General Motors Technical Center

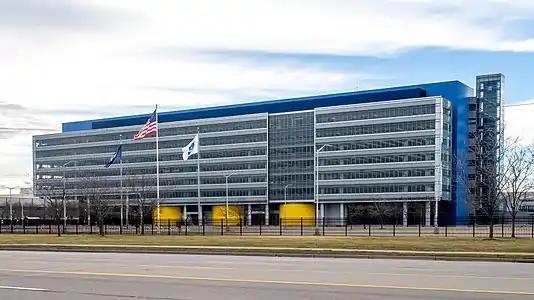
The Vehicle Engineering Center (VEC) Tower

The GM Technical Center was inaugurated in 1956 as General Motors's primary design and engineering center, located in Warren, Michigan.